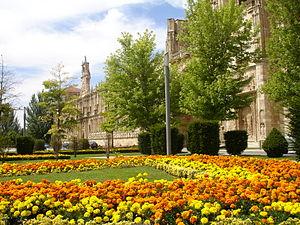
Le Monastère Saint Marc de León, ou Hostal San Marcos de León ou encore Convento de San Marcos de León en espagnol, fut précédé d'un hôpital très simple, bâti au XIᵉ siècle par doña Sancha, épouse de Ferdinand Iᵉʳ de Castille « ad recipiendum pauperes Christi », pour recevoir les pauvres du Christ. Il en reste encore un bâtiment aux balcons de fer forgé, visible à côté de l'église. Dès le XIIᵉ siècle, les pèlerins disposaient à San Marcos d'un ensemble réservé au culte, au salut des âmes et aux soins.